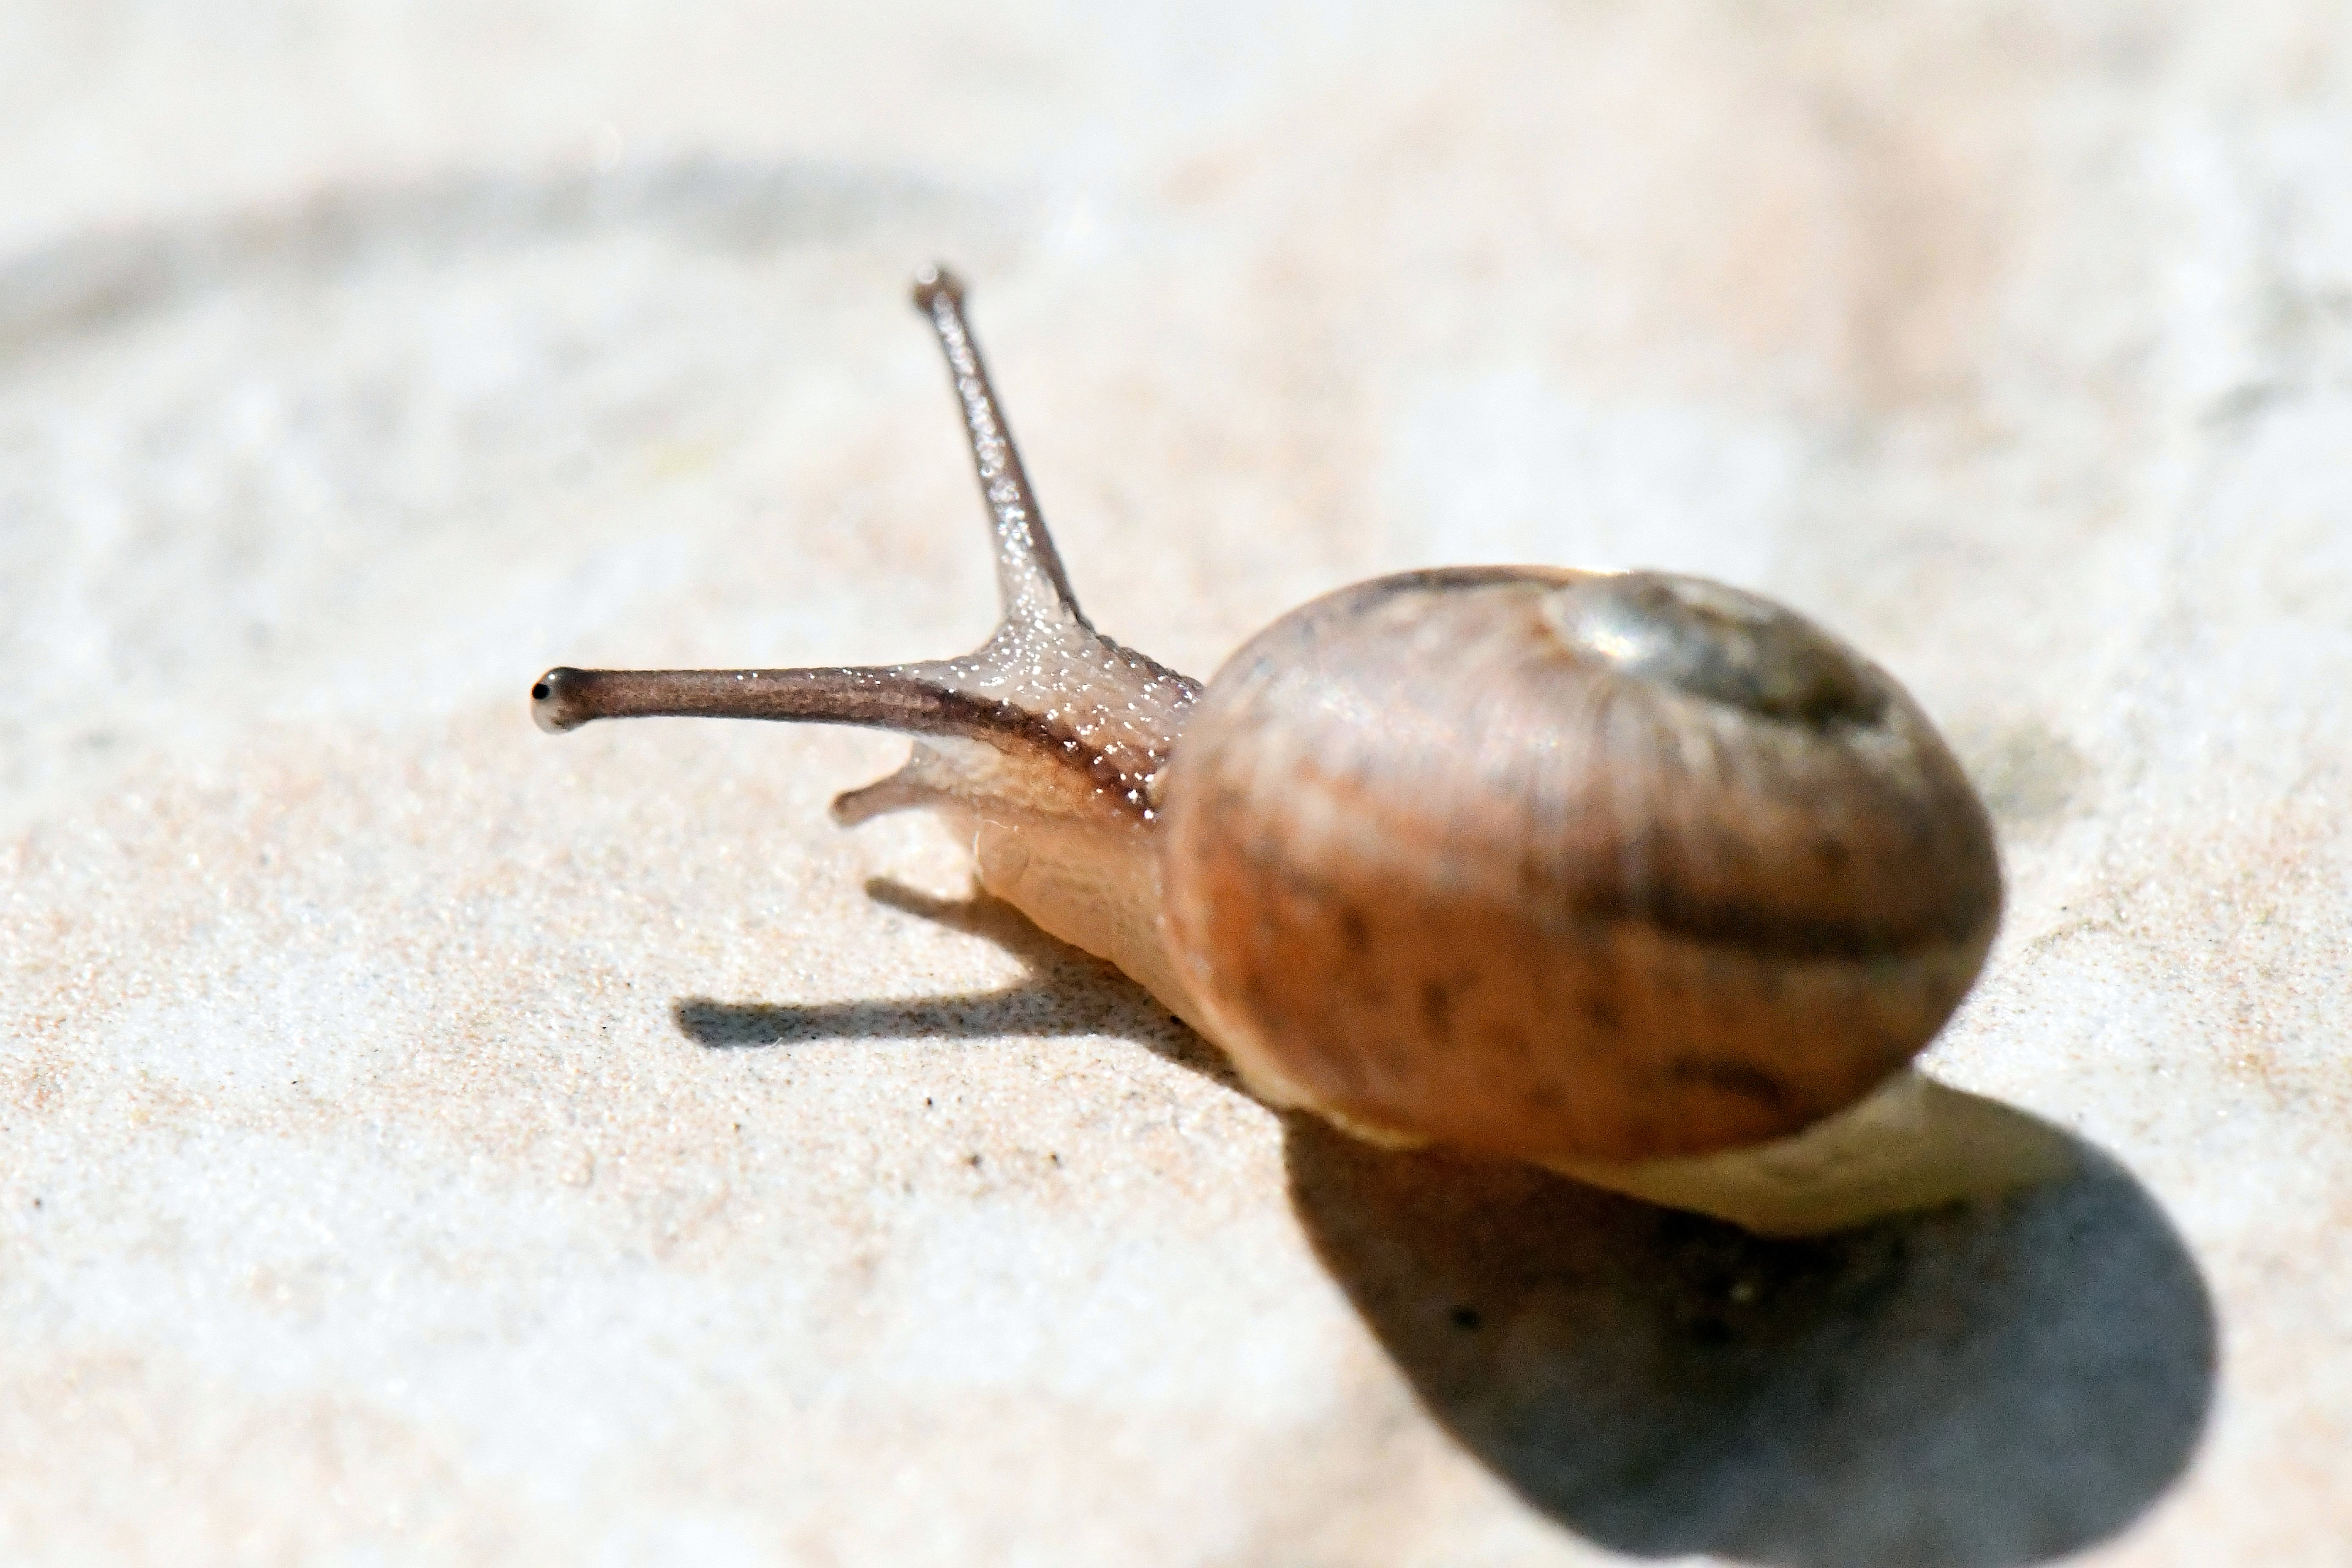
snail, snail shell, snails and slugs, lymnaeidae, slug, close up, sea snail, invertebrate, organism, molluscs, terrestrial animal, macro photography, photography, schnecken